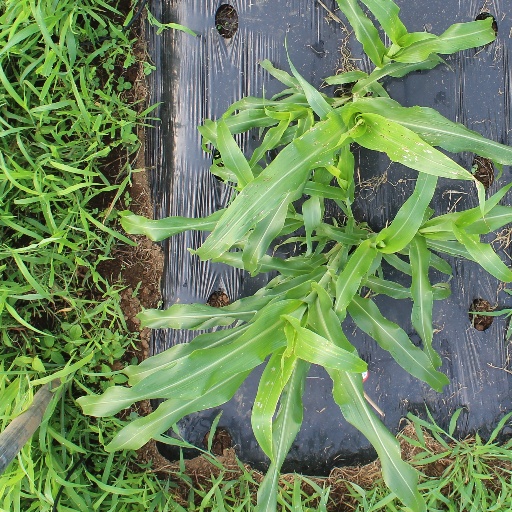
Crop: sorghum